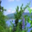
Label: forest